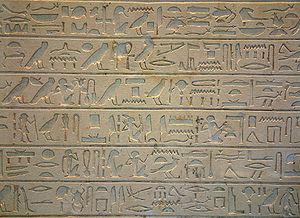
Stèle d'Intef, chancelier et rapporteur auprès du roi. Règnes de Hatchepsout-Thoutmosis III (1479 - 1425 avant J.-C.) provient sans doute de sa tombe à Dra abou'l Naga. (C 26) Antiquité égyptienne du musée du Louvre. (Louvre.fr Détail)